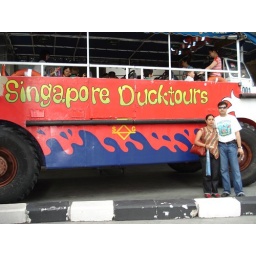
it was a vietnam war cruise converted into a bus called darcy duck and it rides passengers in land n water...